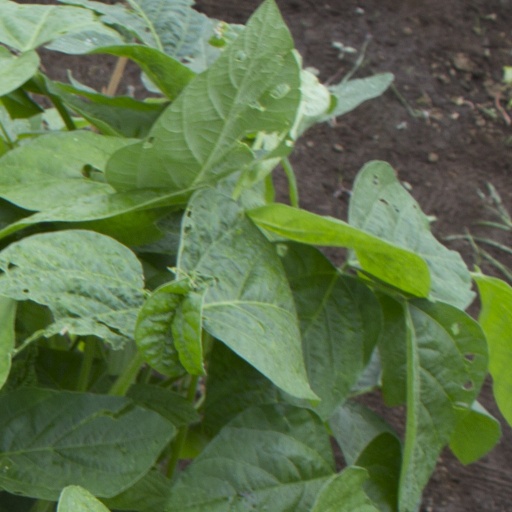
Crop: soybean